The Convict (1910 film)

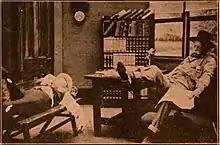
A surviving film still

The Convict is a 1910 American silent short comedy produced by the Thanhouser Company. The film begins with a convict walking down the road, he is spotted and it begins a wild chase with more people becoming involved in the pursuit as it continues. The convict gets in a carriage and leaps away, successfully eluding all the pursuers except for a little girl. The convict then runs to the water and takes a boat from another accomplice and the chase continues in water and on land. The convict gets ashore and escapes, taking a car and flees to town. The police are notified and set a trap, but the convict avoids the growing crowd of pursuers until he arrives at the theater. There "the convict" takes a pose under an advertisement and the pursuers understand it was all an advertising ploy, they purchase tickets and go to see the film. The film was released on September 23, 1910, it was the first part of a split-reel production that included "A Husband's Jealous Wife". The film was met with positive reviews though the film is presumed lost.